Answer in natural language. How many Doorframes are visible in the scene? Choose between the following options: 5, 3, 4, 1 or 1
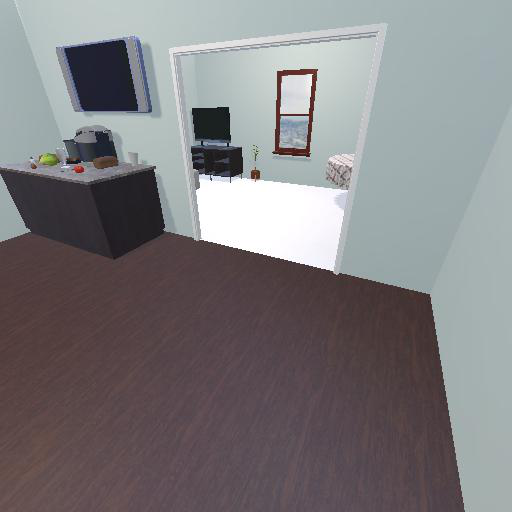
<answer>1</answer>